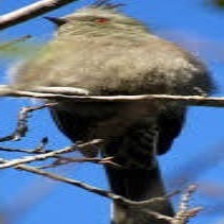
Species: PHAINOPEPLA
Scientific name: PHAINOPEPLA NITENS